Charles Beyer

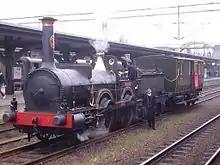
"Prins August" The oldest working Beyer-Peacock locomotive in the world. Built Gorton Foundry 1856. Sweden

Richard Peacock resigned from his position as chief engineer of the Manchester, Sheffield and Lincolnshire Railway's locomotive works in Gorton in 1854. Confident in his ability to secure orders to build locomotives, Beyer's resignation presented Peacock with a partnership opportunity. However, this was not a limited company and all partners were liable for debts should the business fail; in a mid-Victorian economic climate of boom and bust, it was a risky venture. Beyer could raise £9,524 (nearly £900,000 in 2015) and Peacock £5,500 but still required a loan from Charles Geach (founder of the Midland Bank, and first treasurer of the Institution of Mechanical Engineers). Unfortunately, Geach died in November 1854, the loan was recalled and the whole project nearly died. To the rescue came Thomas Brassey who persuaded Henry Robertson to provide a £4,000 loan in return for being the third (sleeping) partner.